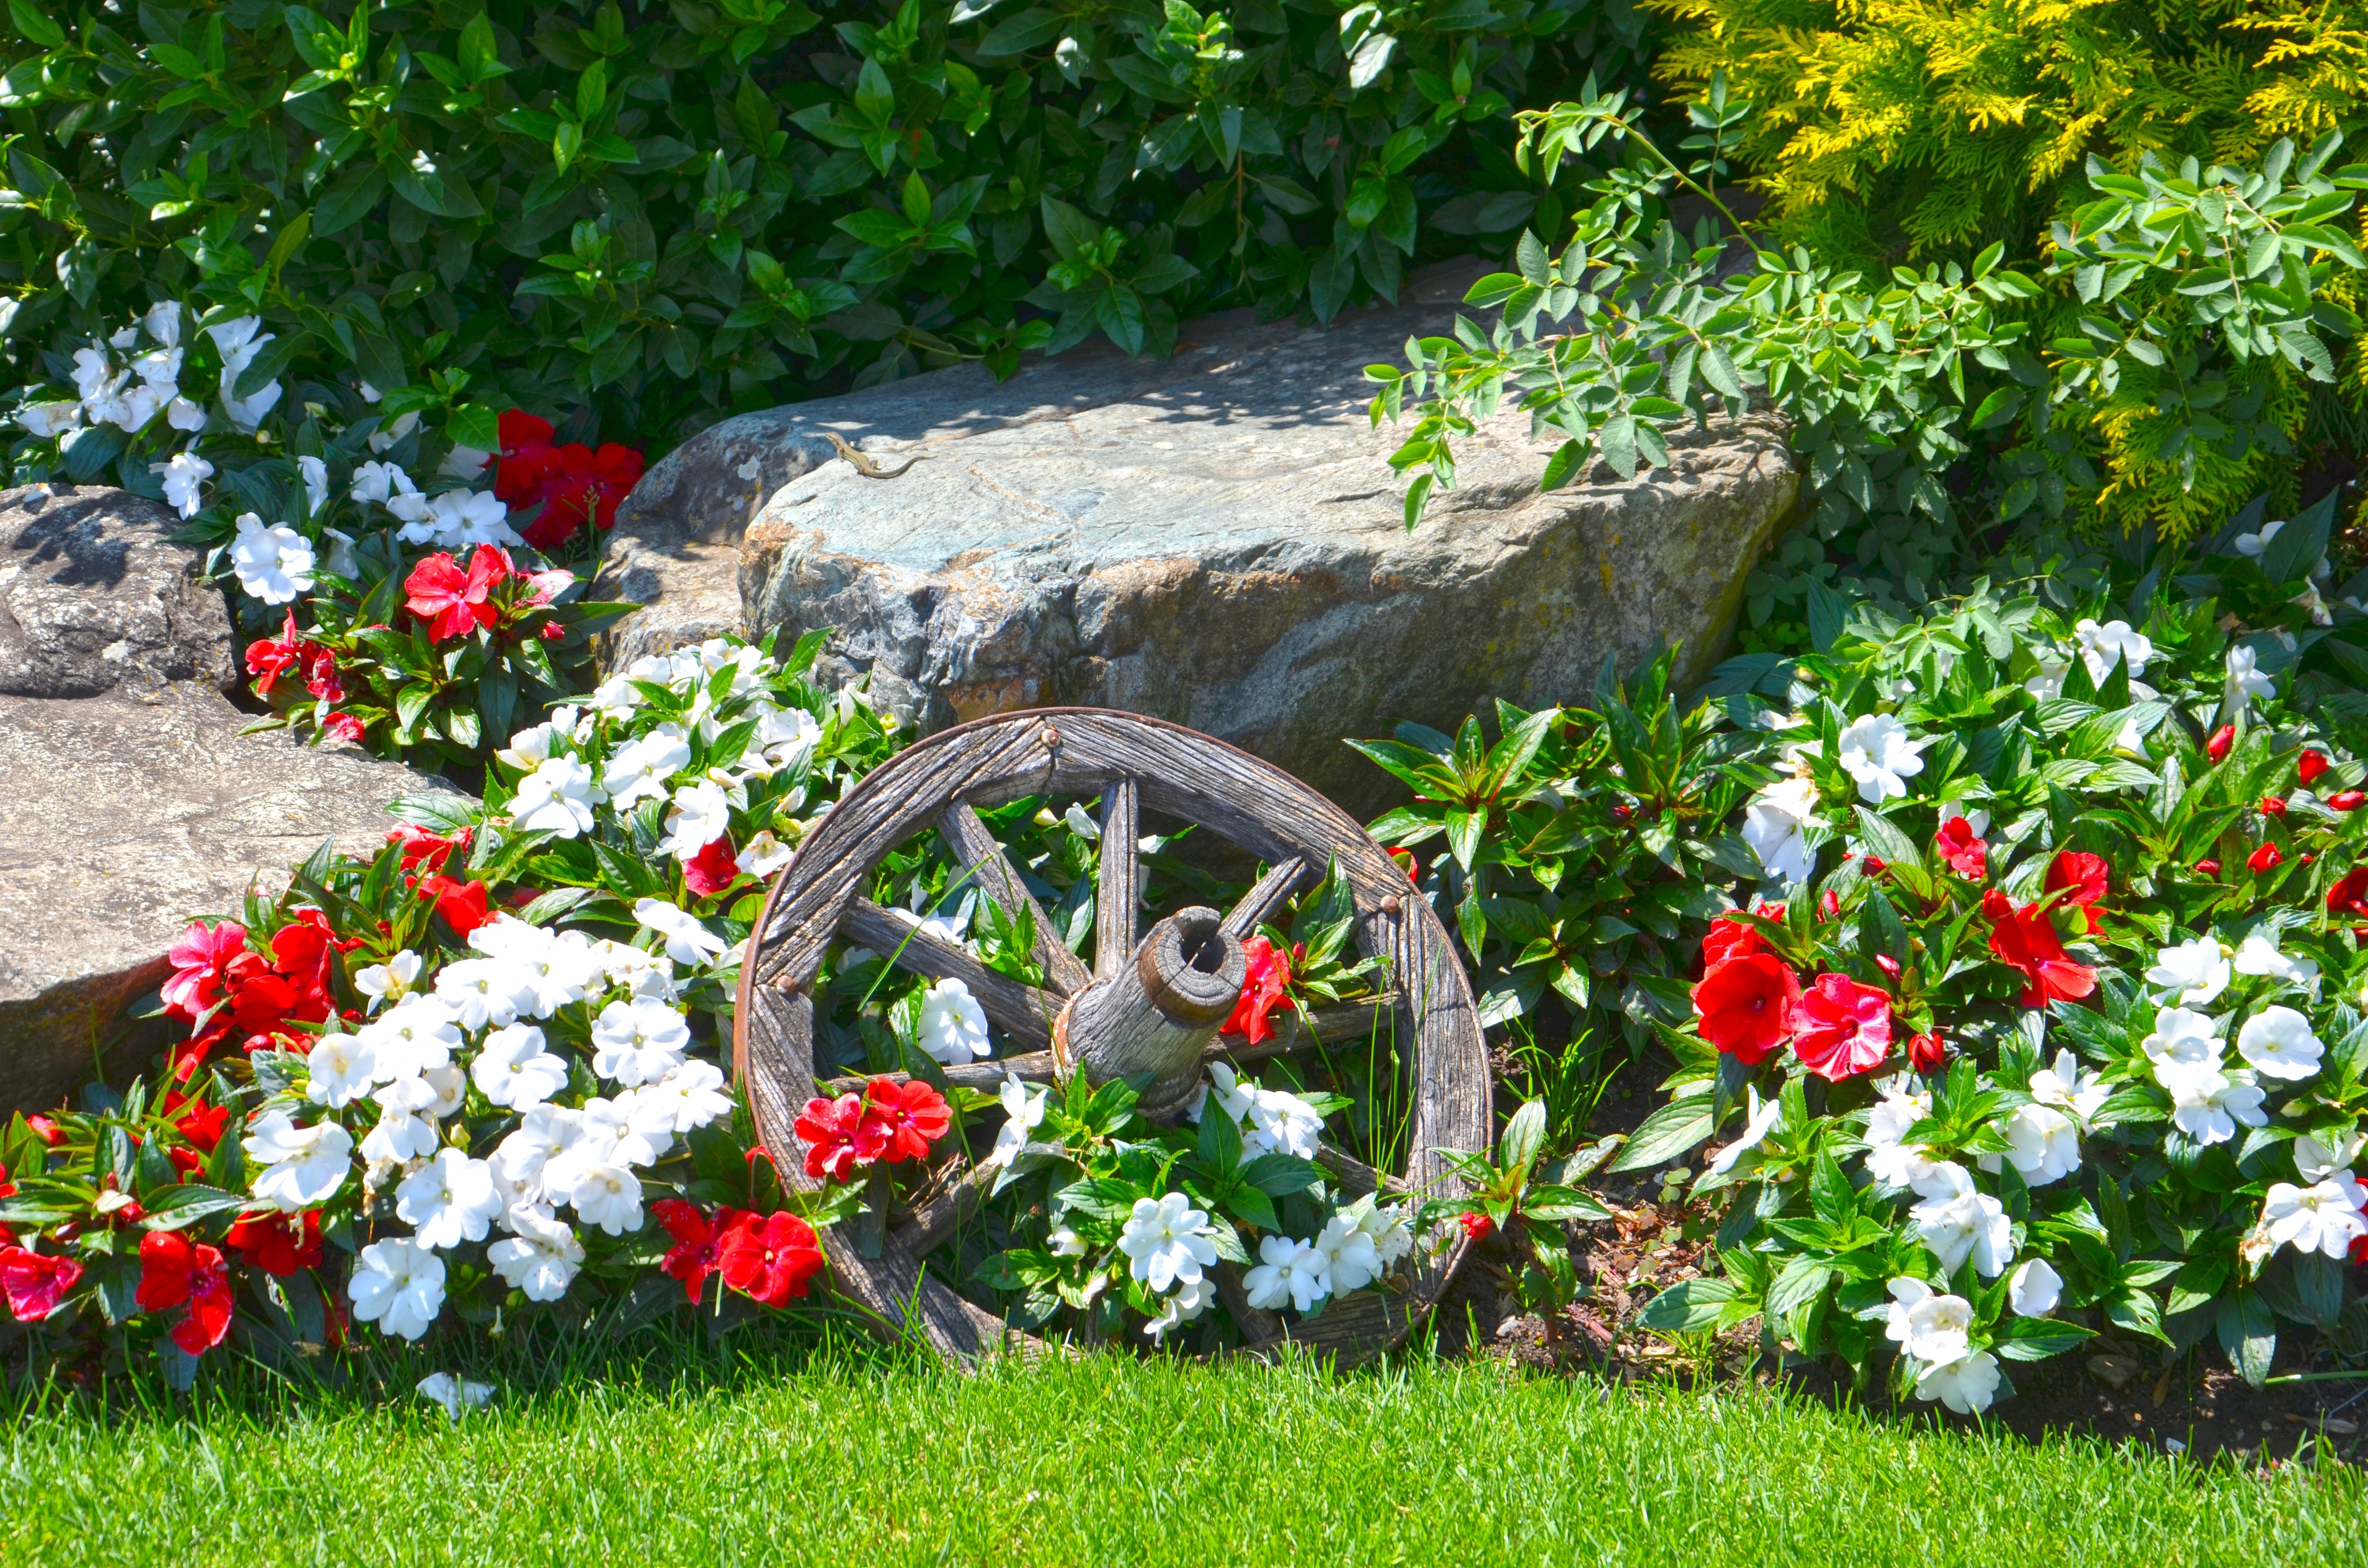
nature, grass, lawn, meadow, flower, walkway, pond, spring, backyard, garden, flowers, grave, landscaping, shrub, composition, yard, floristry, gardener, wooden wheel